Answer in natural language. How many SoapBottles are visible in the scene? Choose between the following options: 3, 2, 1, 4 or 0
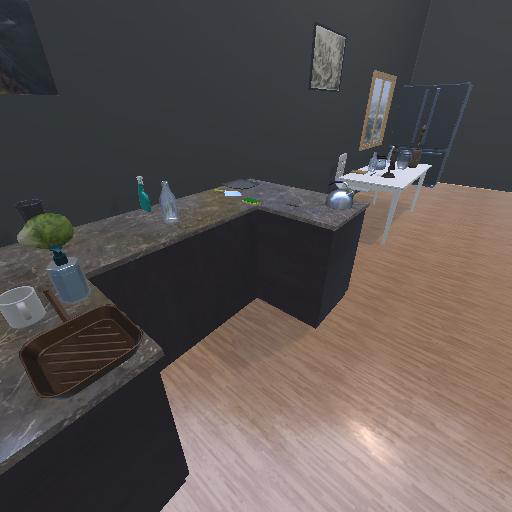
<answer>1</answer>